Question: Please indicate a possible affordance area of the book that can be used for holding
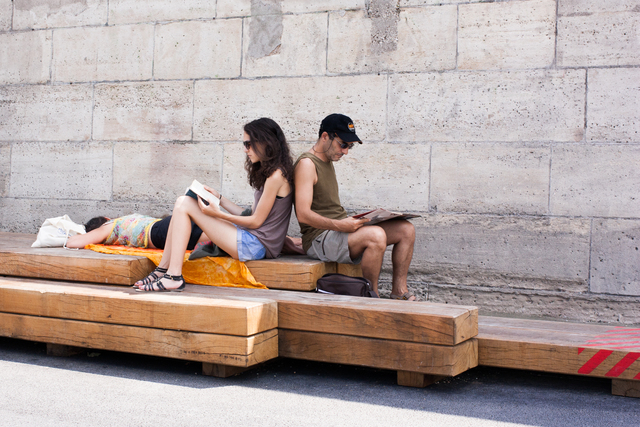
Answer: [342.531, 209.434, 427.267, 227.855]